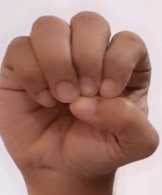
ASL sign: E